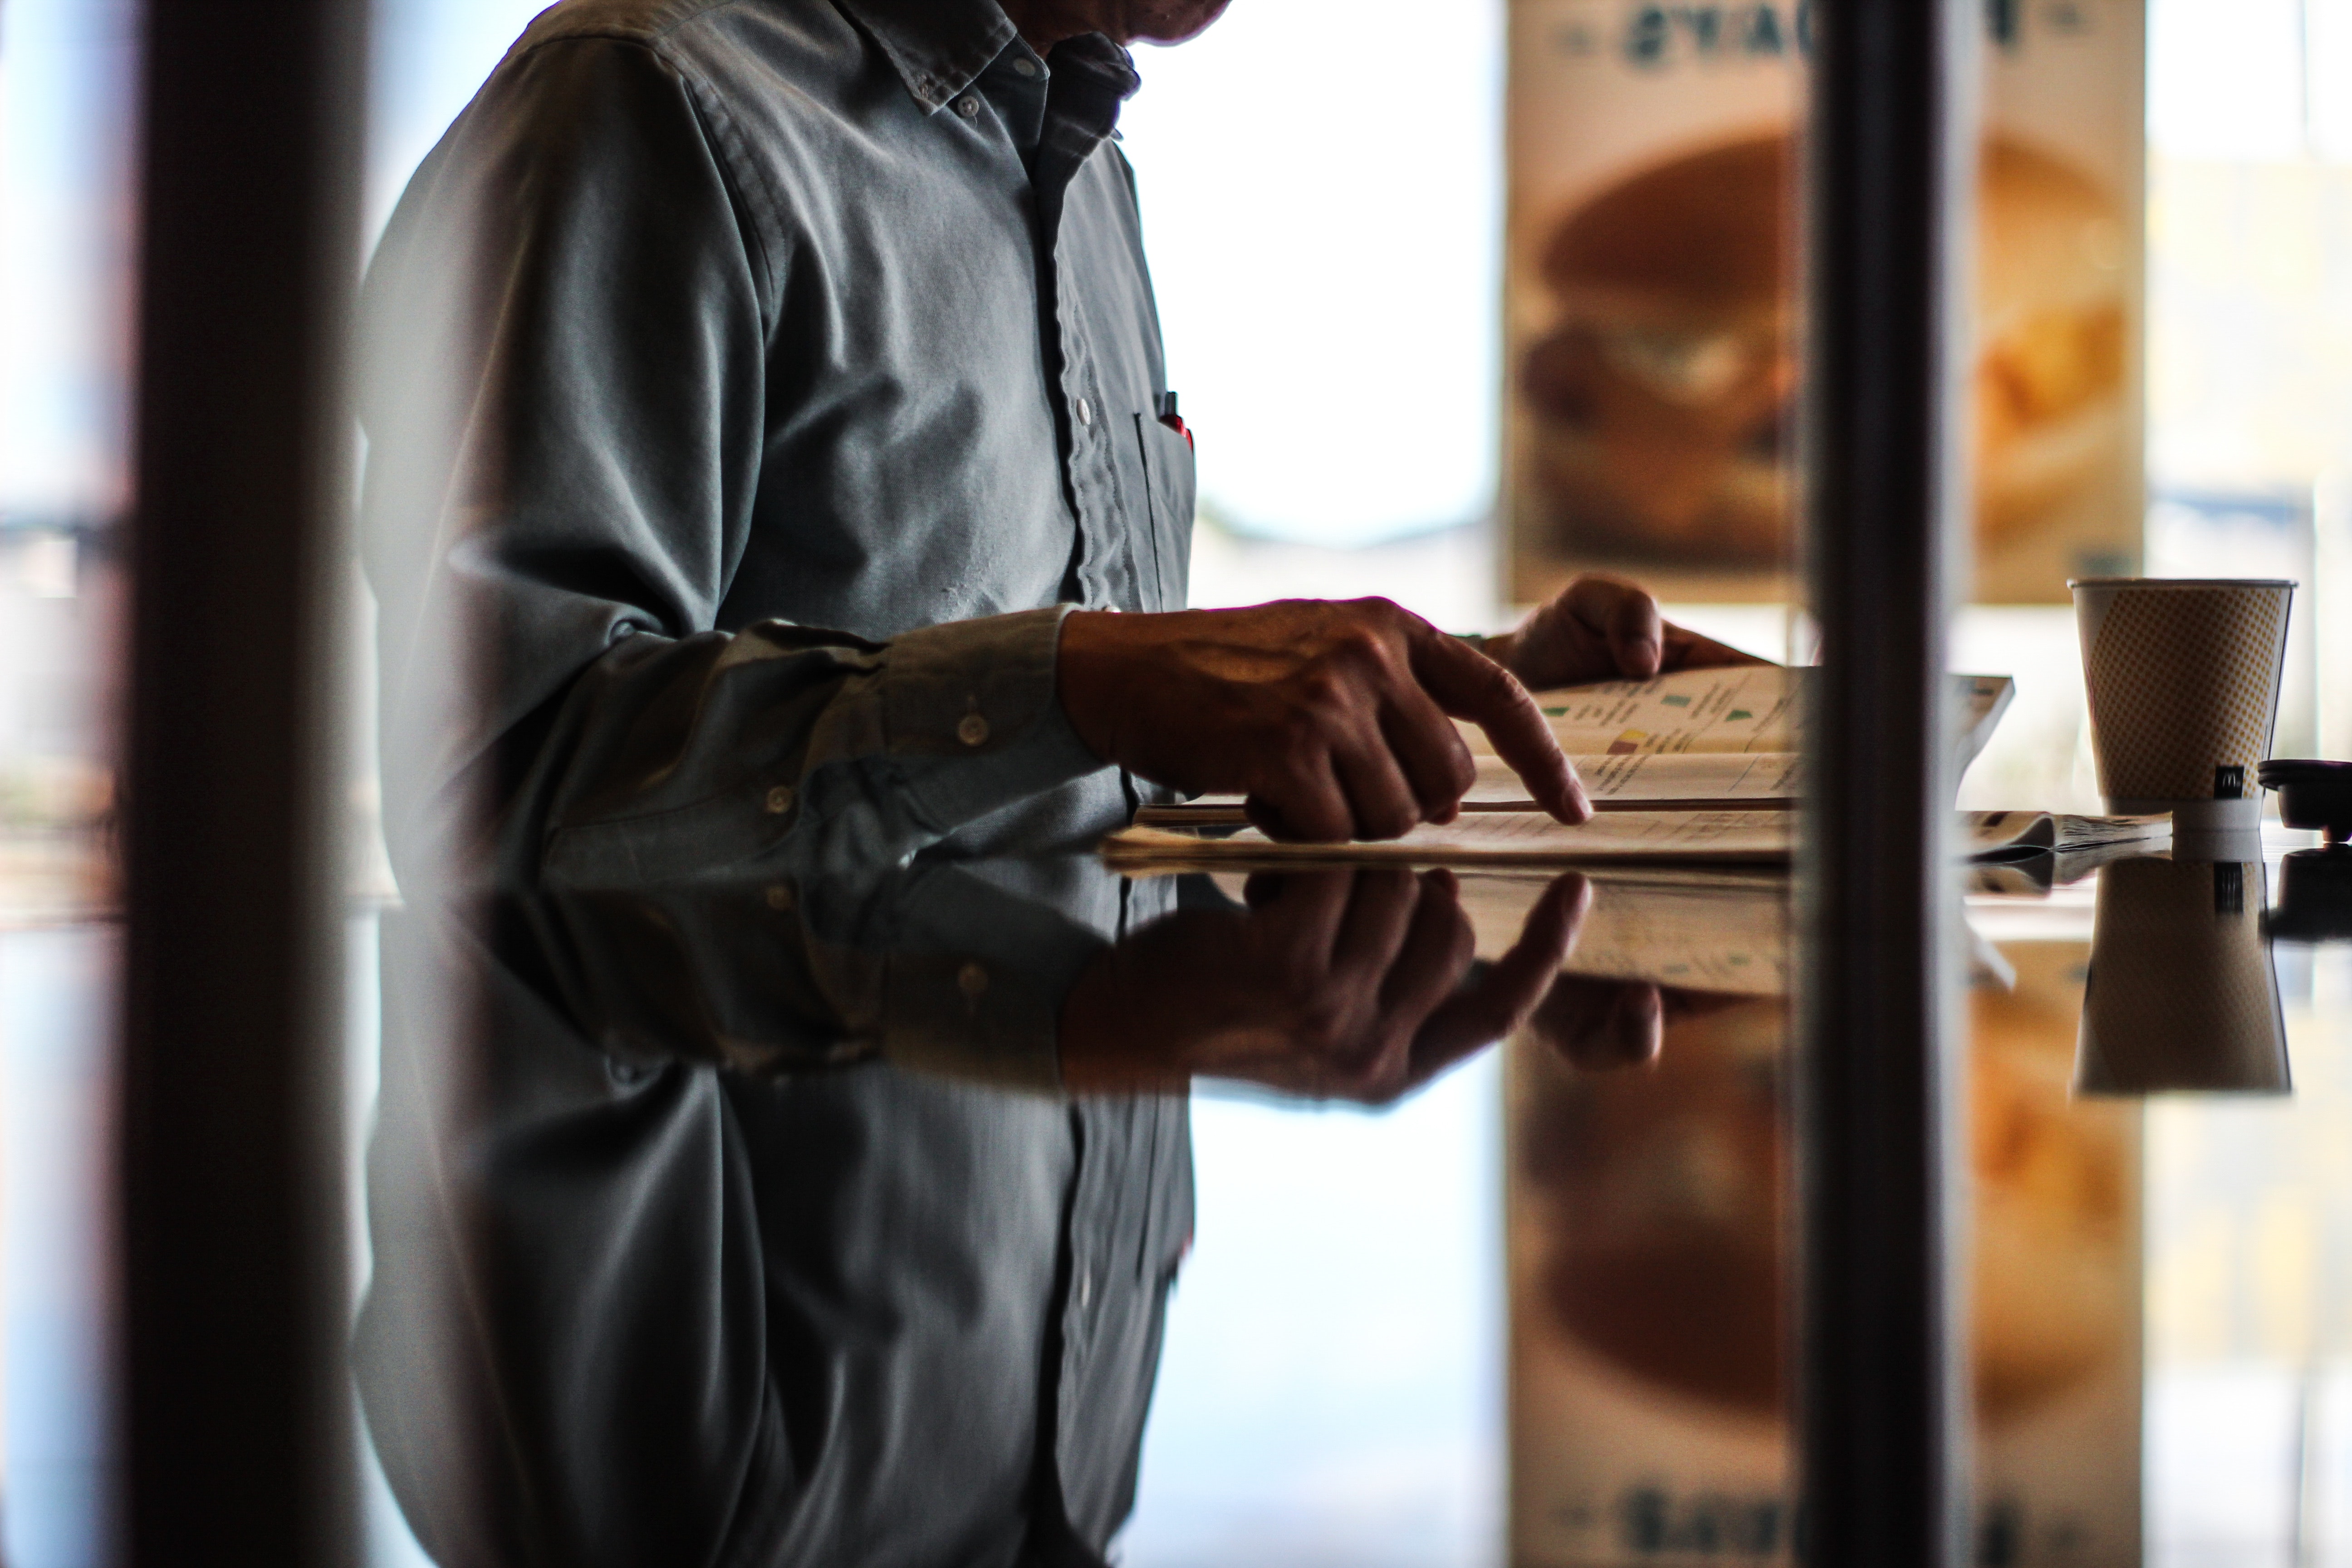
leather, jacket, leather jacket, standing, textile, outerwear, photography, window, top, glove, street fashion